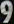
Number: 9